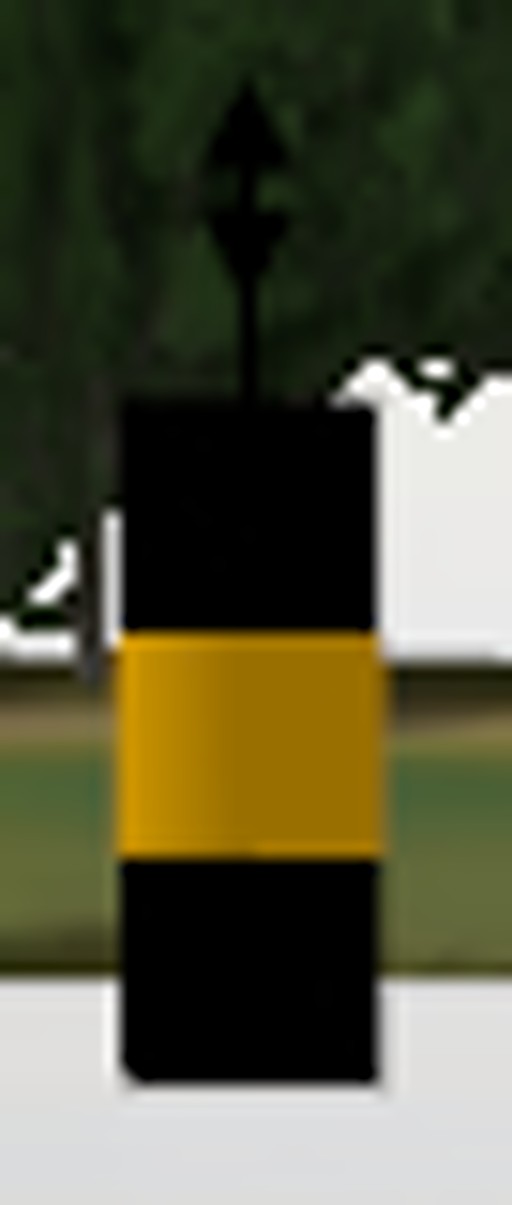
Label: cardinal_east
Descriptions: two black cones with base to base on the buoy top mark ||| two cones with base to base on the buoy top mark ||| the bases of the cones are facing each other ||| looks like two triangles touching at the bases in 2D image